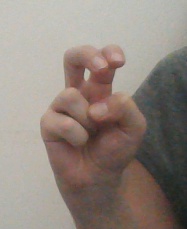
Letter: toot